G-spot vibrator

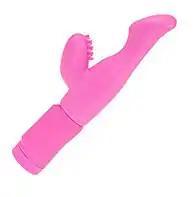
G-spot and clitoral vibrator

The female type is of phallus-like shape and especially designed for stimulating the G-spot. It first appeared as a response to complaints that vaginal penetration alone, provided by the penis or otherwise, was generally not enough for women to reach orgasm. Women usually need direct clitoral stimulation to orgasm, and stimulating the G-spot area through sexual penetration, especially in the missionary position, is difficult to achieve because of the special angle at which penetration must occur. The curved structure of the G-spot vibrator attempts to make stimulating the G-spot area possible without awkward body positioning.